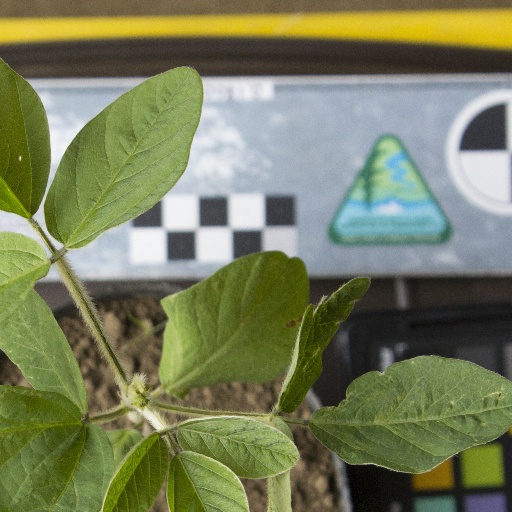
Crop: soybean